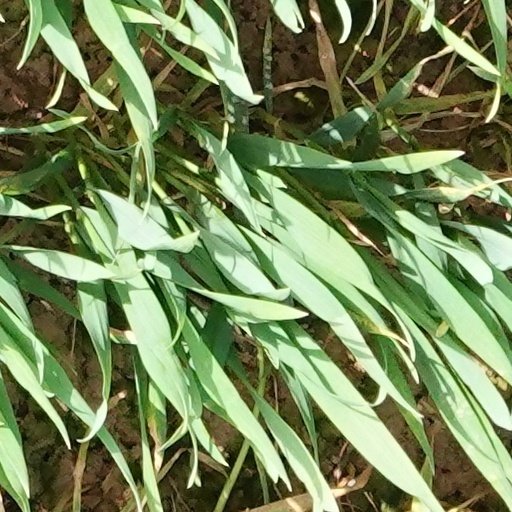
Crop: wheat